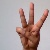
The image shows a hand gesture representing the letter 'W' in Indian Sign Language.